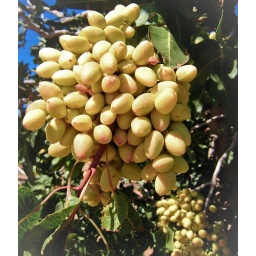
From a groove of pistachio trees in Arizona, on the road to Fort Bowie.